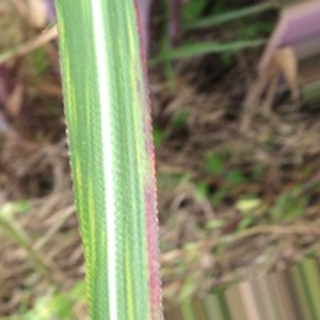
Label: sugarcane_bacterial_blight